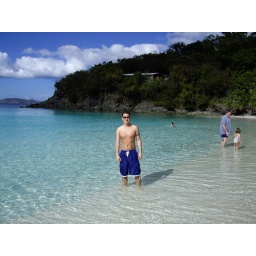
Me standing in the clear water @ Trunk Bay